Houston Police Department

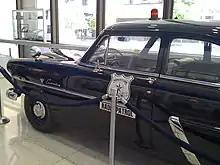
A 1952 patrol car that was used by the HPD. It is now on display at the Houston Police Museum in Downtown Houston

Houston was founded by brothers Augustus and John Kirby Allen in 1836 and incorporated as a city in 1837. As the capital city of the Republic of Texas, it quickly grew, and so did the need for a cohesive law enforcement agency. The Houston Police Department was founded in 1841. The first HPD badge issued bore the number "1."